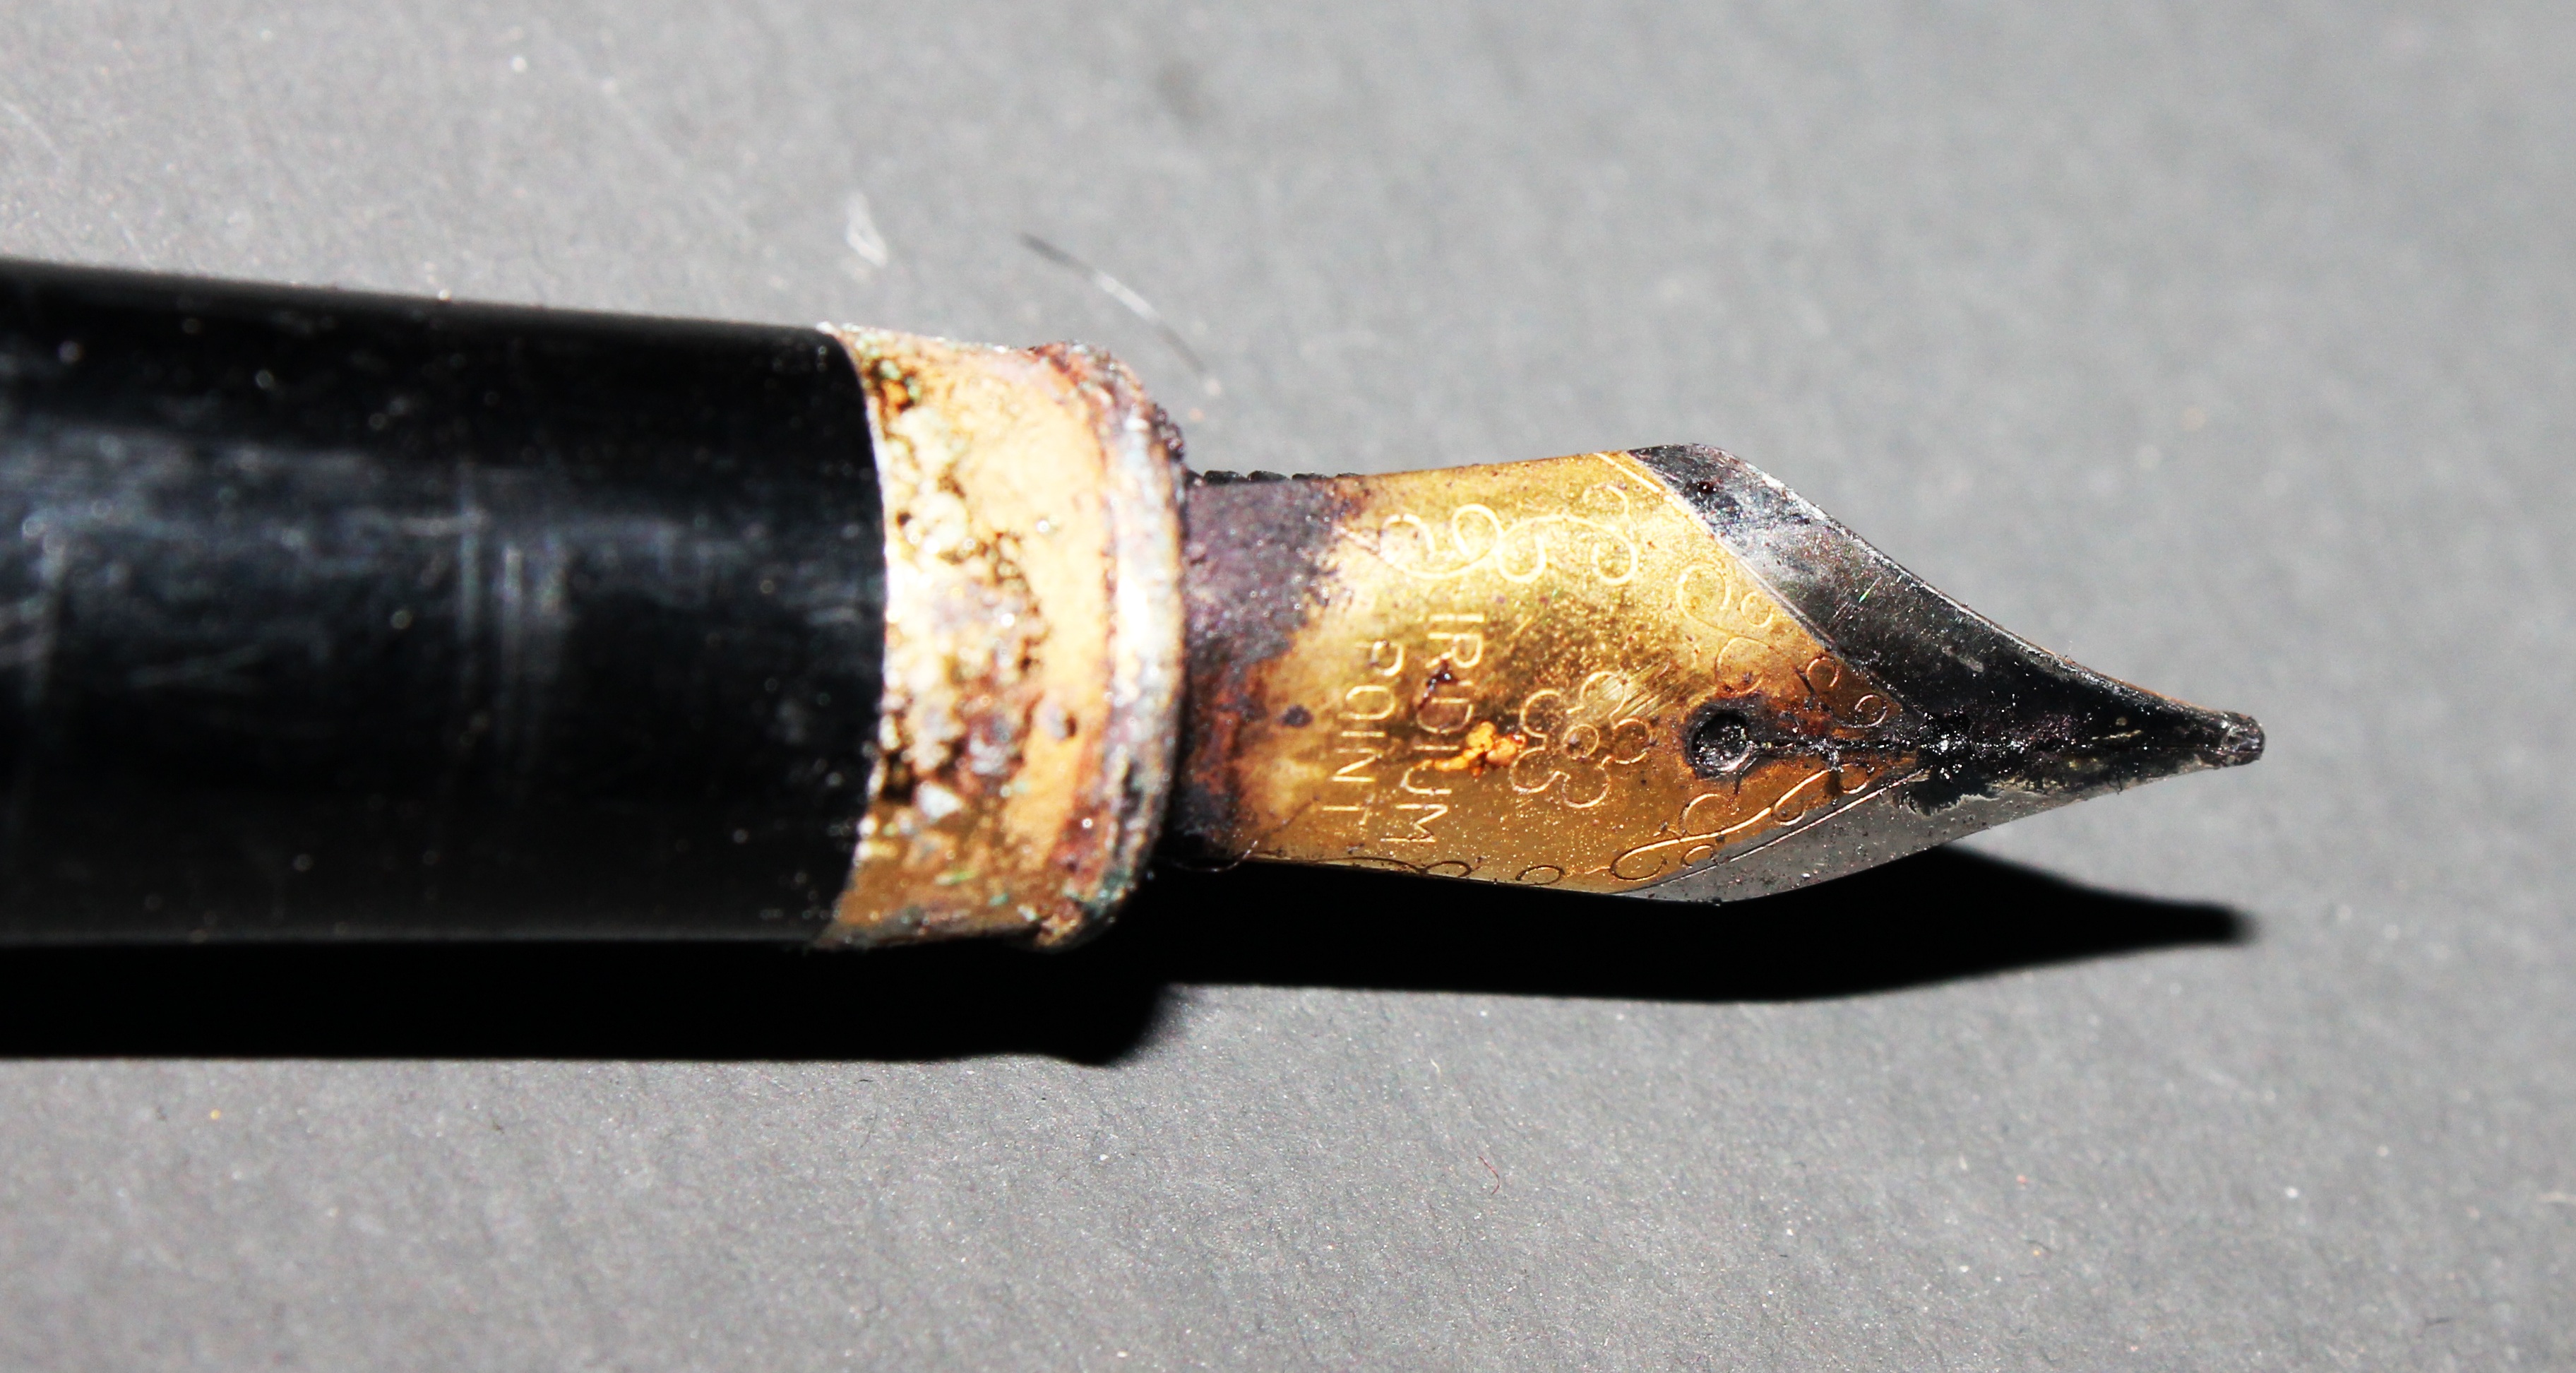
hand, pen, old, horn, finger, fountain pen, close up, rusty, dagger, gun accessory